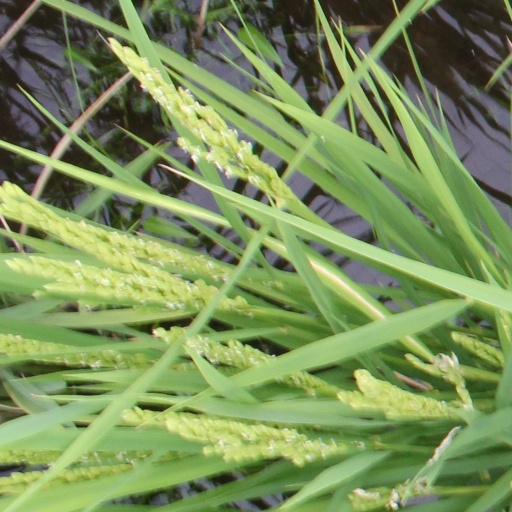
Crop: rice